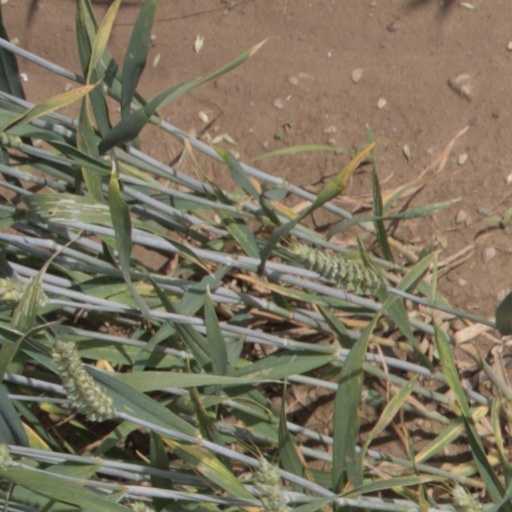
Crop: wheat